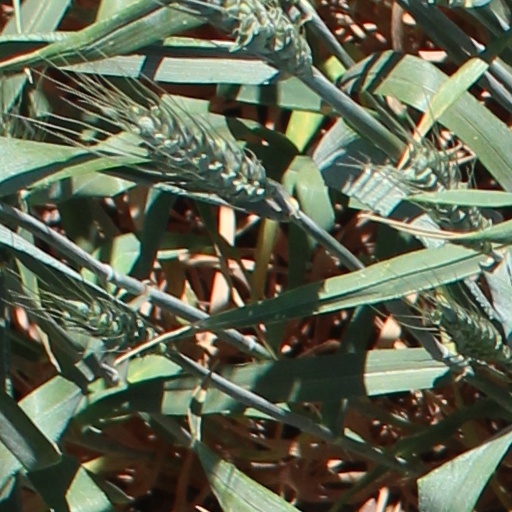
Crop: wheat